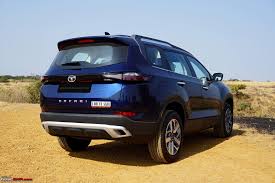
Label: noambulance